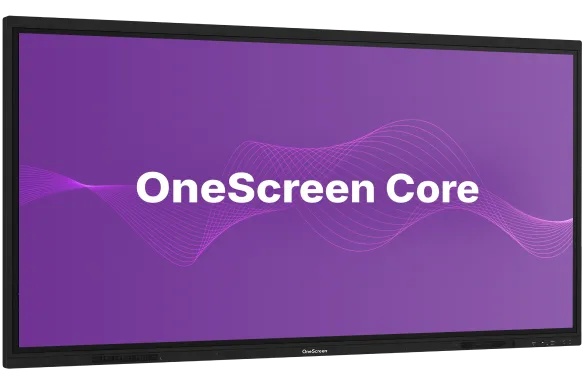
OneScreen Core 86 Inch 4k Interactive Touchscreen Display with Built-in AI Features & Live Language Translation - EDLA
Experience next-level collaboration with the OneScreen Core 86 Inch 4k Interactive Touchscreen Display , engineered for immersive meetings and seamless presentations. Boasting a vibrant 4K UHD display and advanced AI features , this interactive panel enhances productivity in classrooms, boardrooms, and conference centers. Effortlessly communicate in diverse environments with live language translation and intuitive multi-touch technology , while the EDLA certification ensures optimal compatibility with leading educational and business applications. With responsive touchscreen functionality , presenters can annotate, write, and interact in real time. The integrated wireless connectivity simplifies device sharing, making it simple to cast content from laptops, tablets, or smartphones. Future-proof your workspace with the OneScreen Core —a robust, all-in-one solution designed for dynamic teamwork, remote learning, and digital collaboration. Bring crystal-clear visuals, lightning-fast interface, and secure screen sharing to your organization, empowering users to achieve more in every meeting. Key Features Ultra-Large 86-Inch Display - Expansive screen size provides stunning visuals perfect for large spaces. 4K UHD Resolution - Delivers razor-sharp, vibrant images and crystal-clear text for superior viewing. Interactive Multi-Touch Technology - Supports multiple users with responsive, lag-free touch input. Built-in AI Features - Smart AI enhances presentations, automates tasks, and boosts productivity. Live Language Translation - Instantly translates spoken and written content for global collaboration. EDLA Certified - Ensures compatibility with top educational and business software ecosystems. Wireless Connectivity - Easily connect and share content from any device, no cables required. Intuitive Annotation Tools - Write, draw, and highlight directly on the screen for engaging presentations. Remote Collaboration Support - Optimized for video conferencing and hybrid meeting environments. Durable Construction - Built for daily use with robust materials and reliable performance. Easy Setup & Integration - Simple installation and seamless integration with existing AV systems. Upgrade your communication and presentation capabilities with the OneScreen Core 86 Inch 4k Interactive Touchscreen Display . This all-in-one interactive display combines AI-powered features , live language translation , and industry-leading touchscreen display technology for a premium user experience in any professional or educational setting.
Brand: OneScreen
Category: Business & Industrial > Advertising & Marketing > Trade Show Displays > Interactive Flat Panels